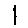
Label: 1